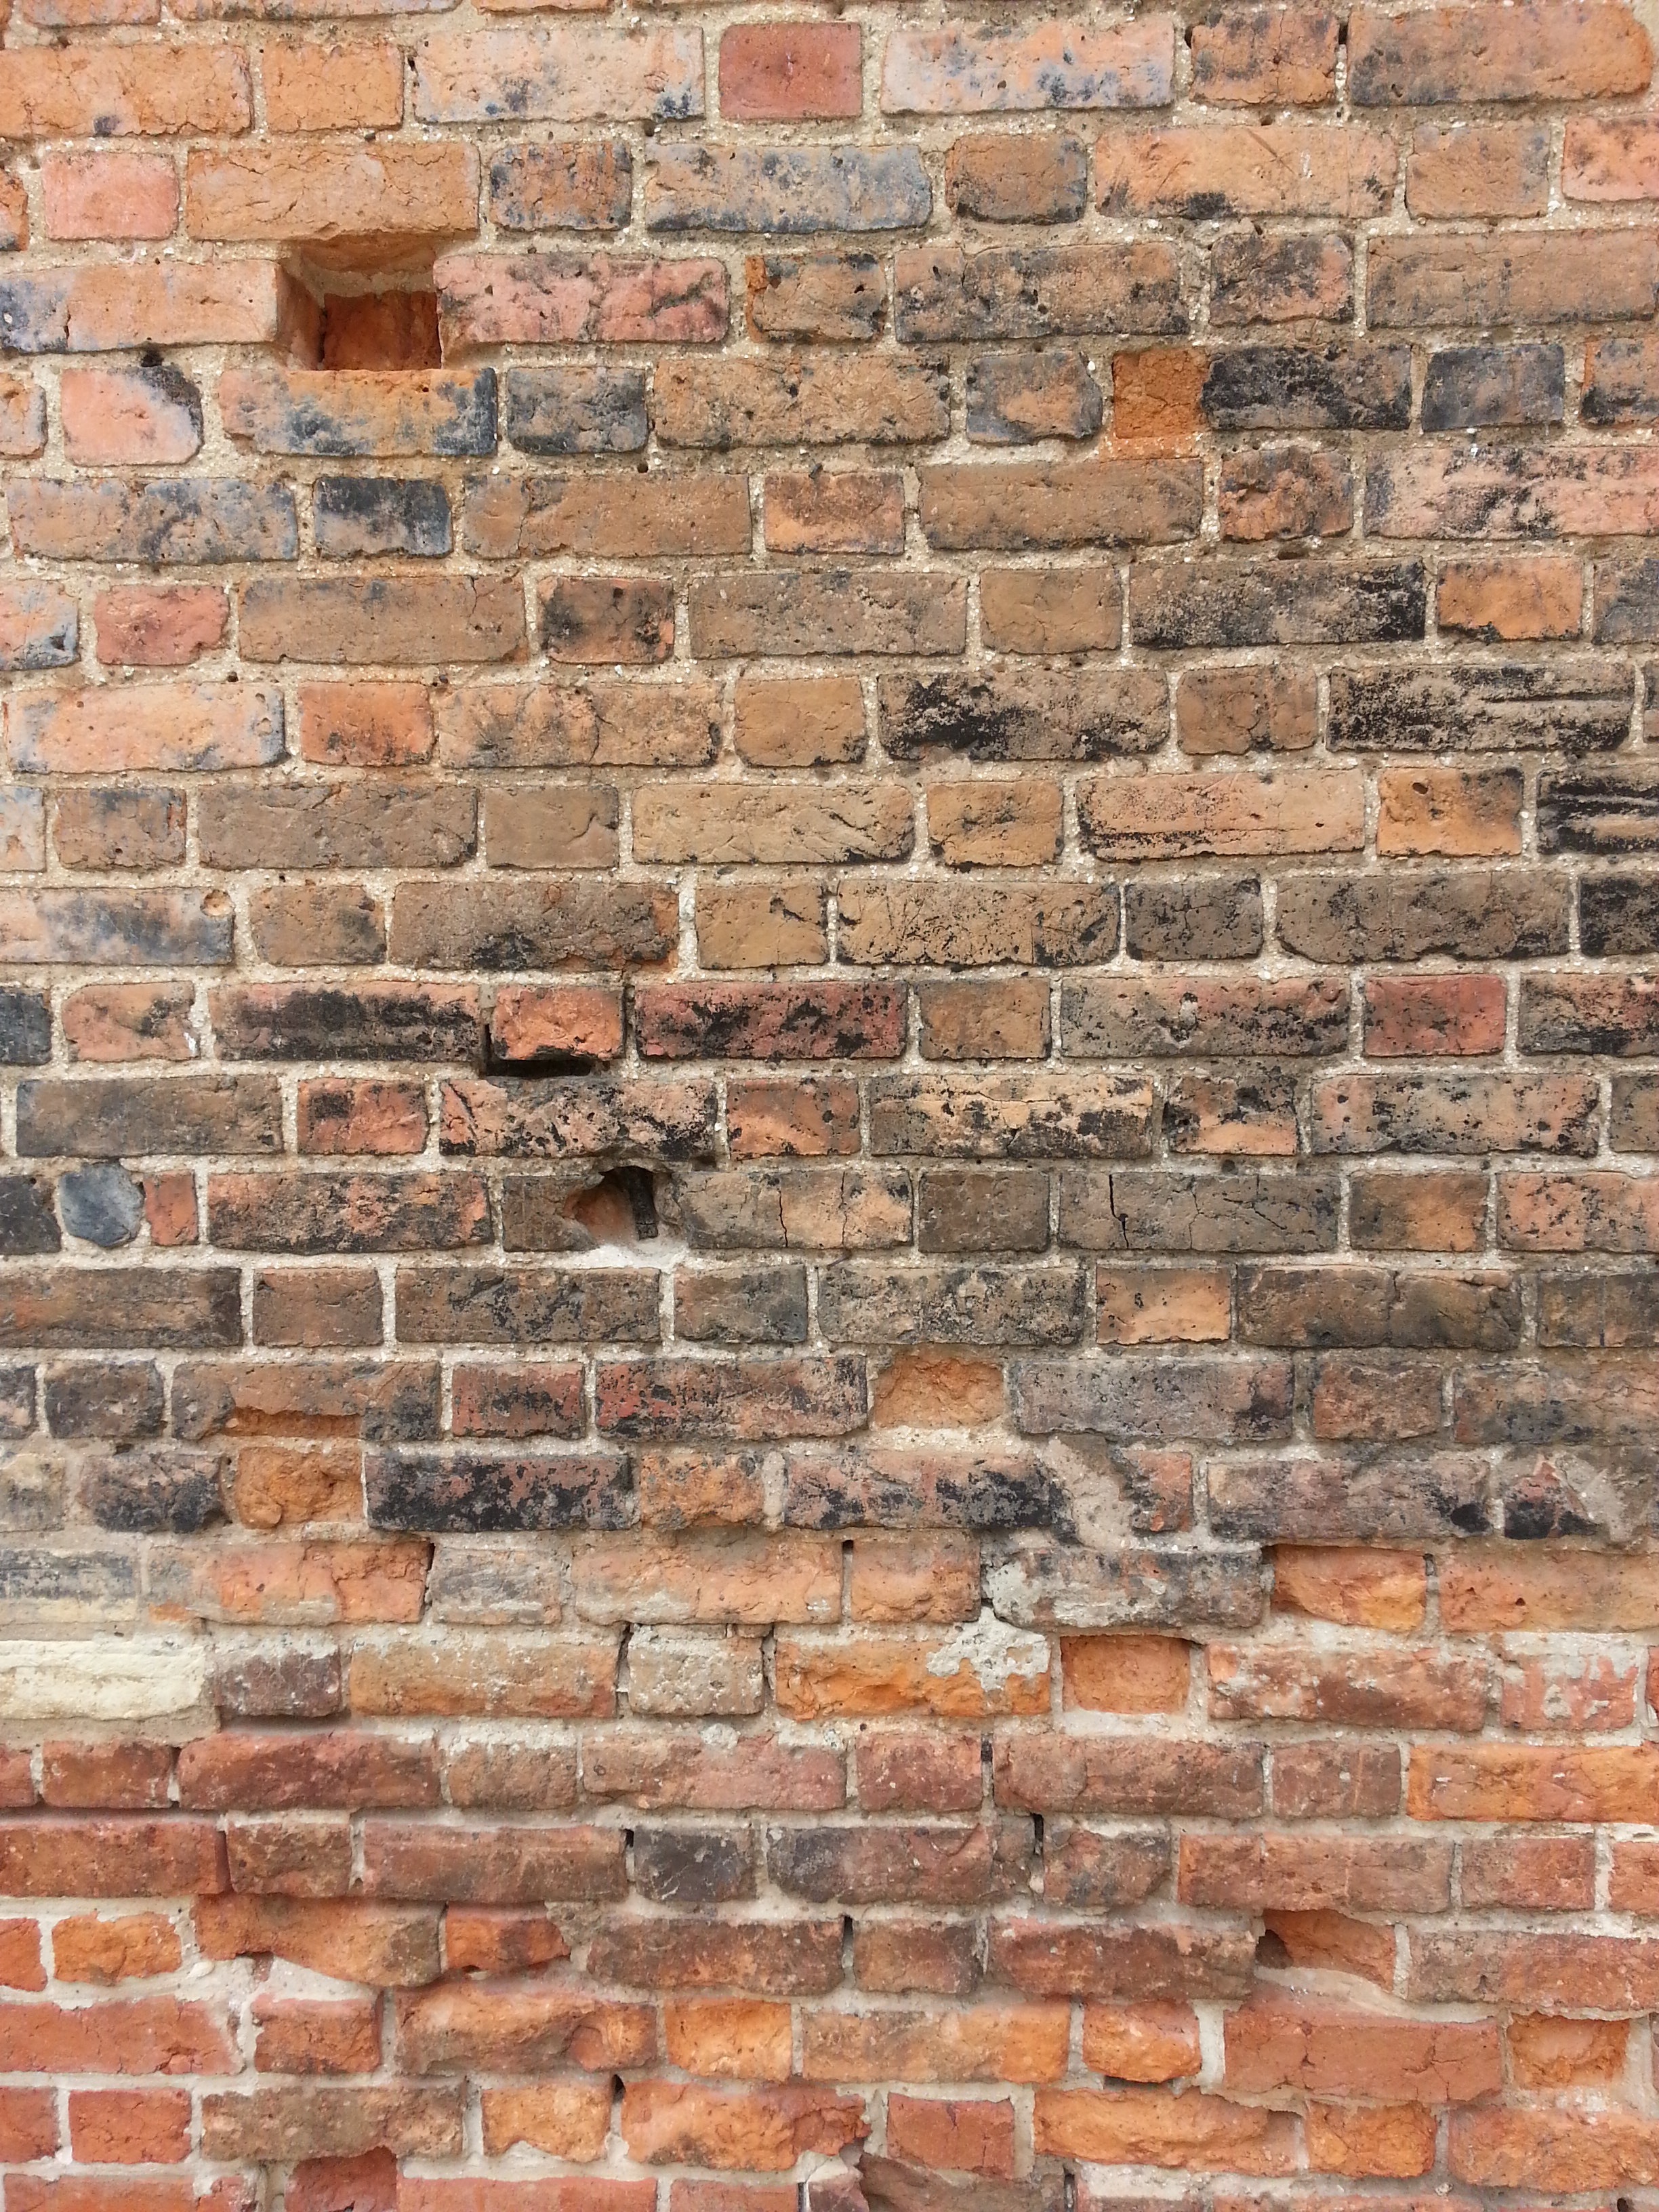
texture, floor, old, wall, pattern, rough, stone wall, brick, material, brick wall, brickwork, aged